Cugy FR railway station

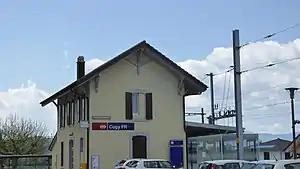
The station building in 2018

Cugy FR railway station is a railway station in the municipality of Cugy, in the Swiss canton of Fribourg. It is an intermediate stop on the standard gauge Fribourg–Yverdon line of Swiss Federal Railways.